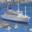
Label: ship